Micaela Reis

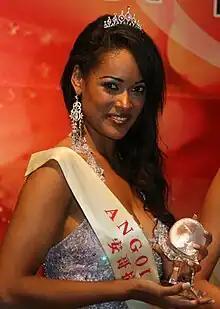
Reis in 2007

Micaela Patrícia Reis (born December 21, 1988) is an Angolan actress, businesswoman, TV presenter, independent producer and beauty pageant titleholder. Reis graduated in cinema, television and performing arts from the New York Film Academy in the United States.